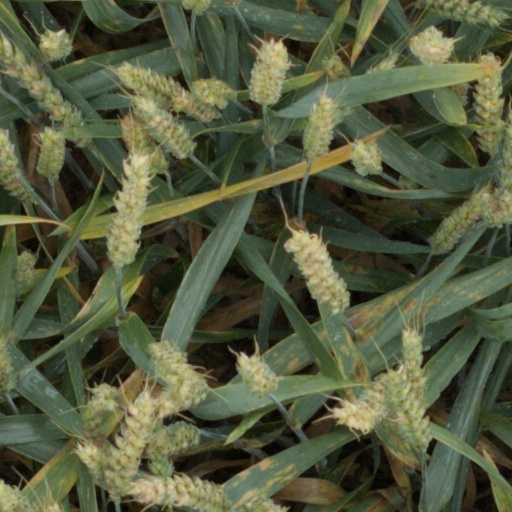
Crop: wheat